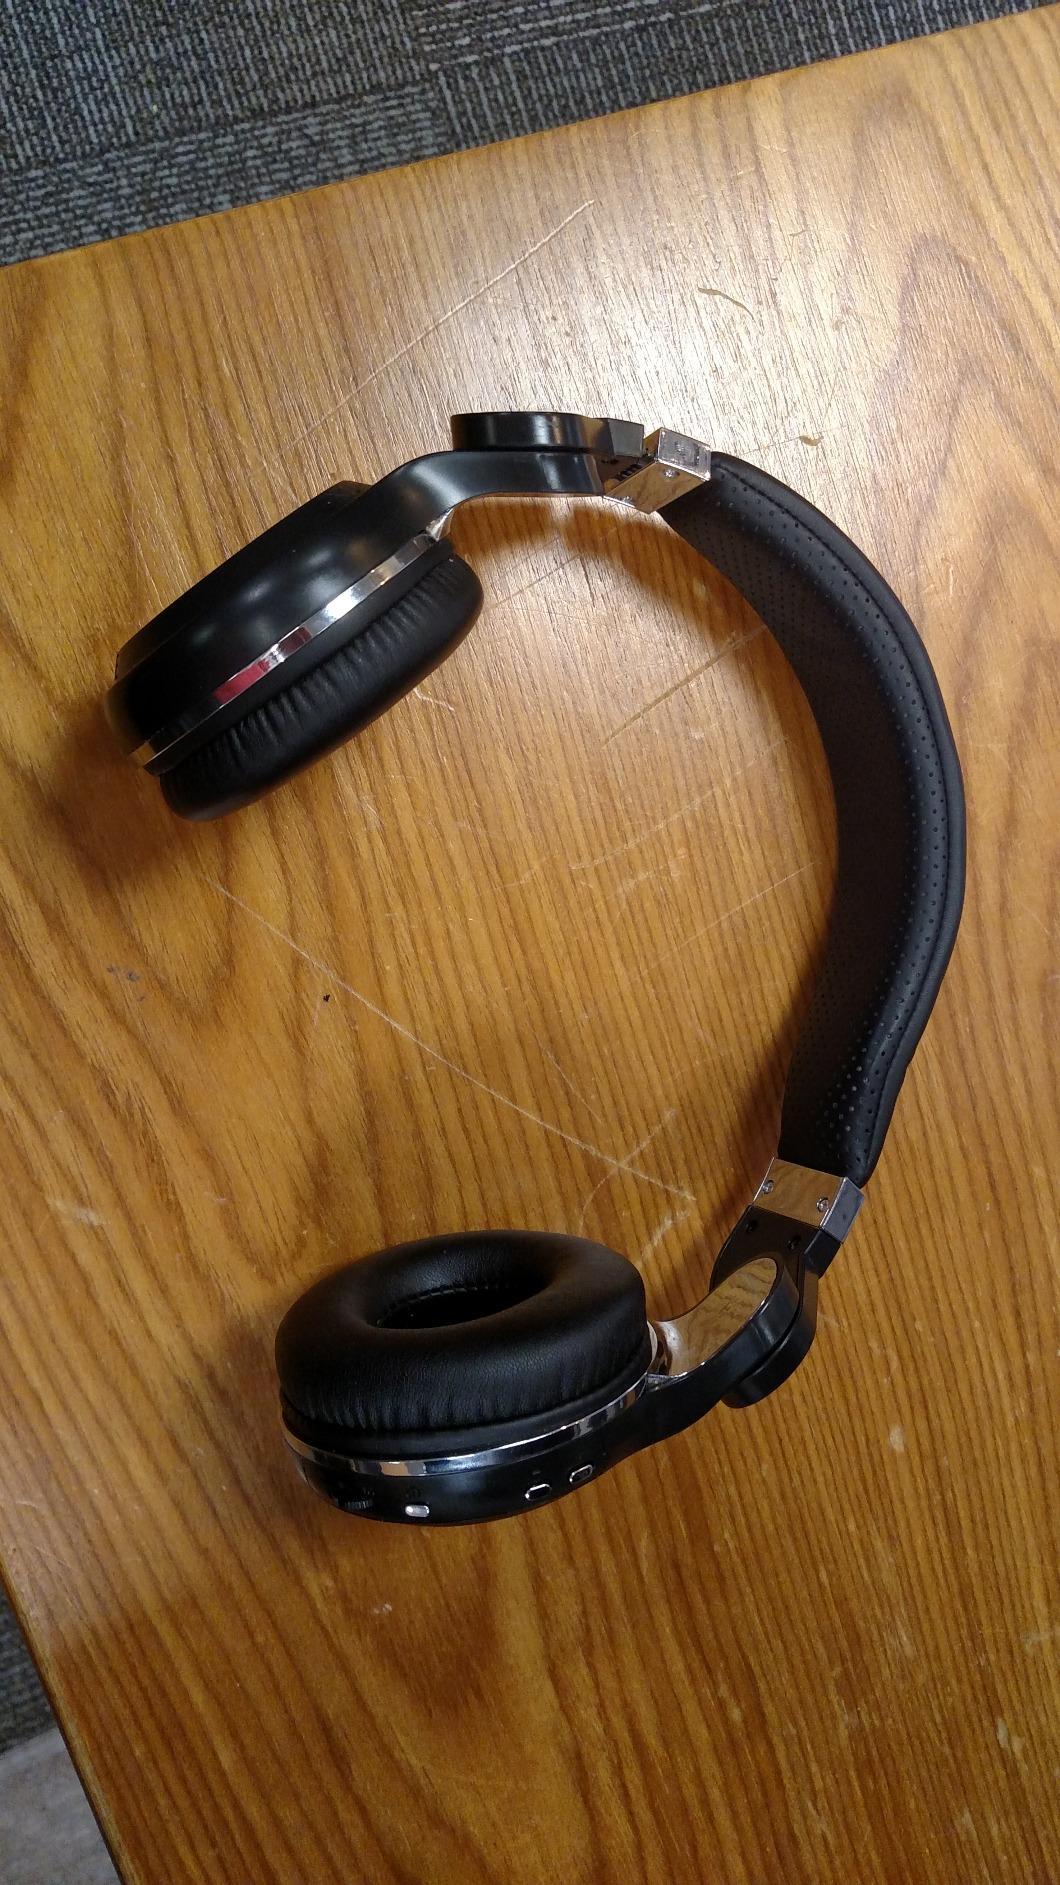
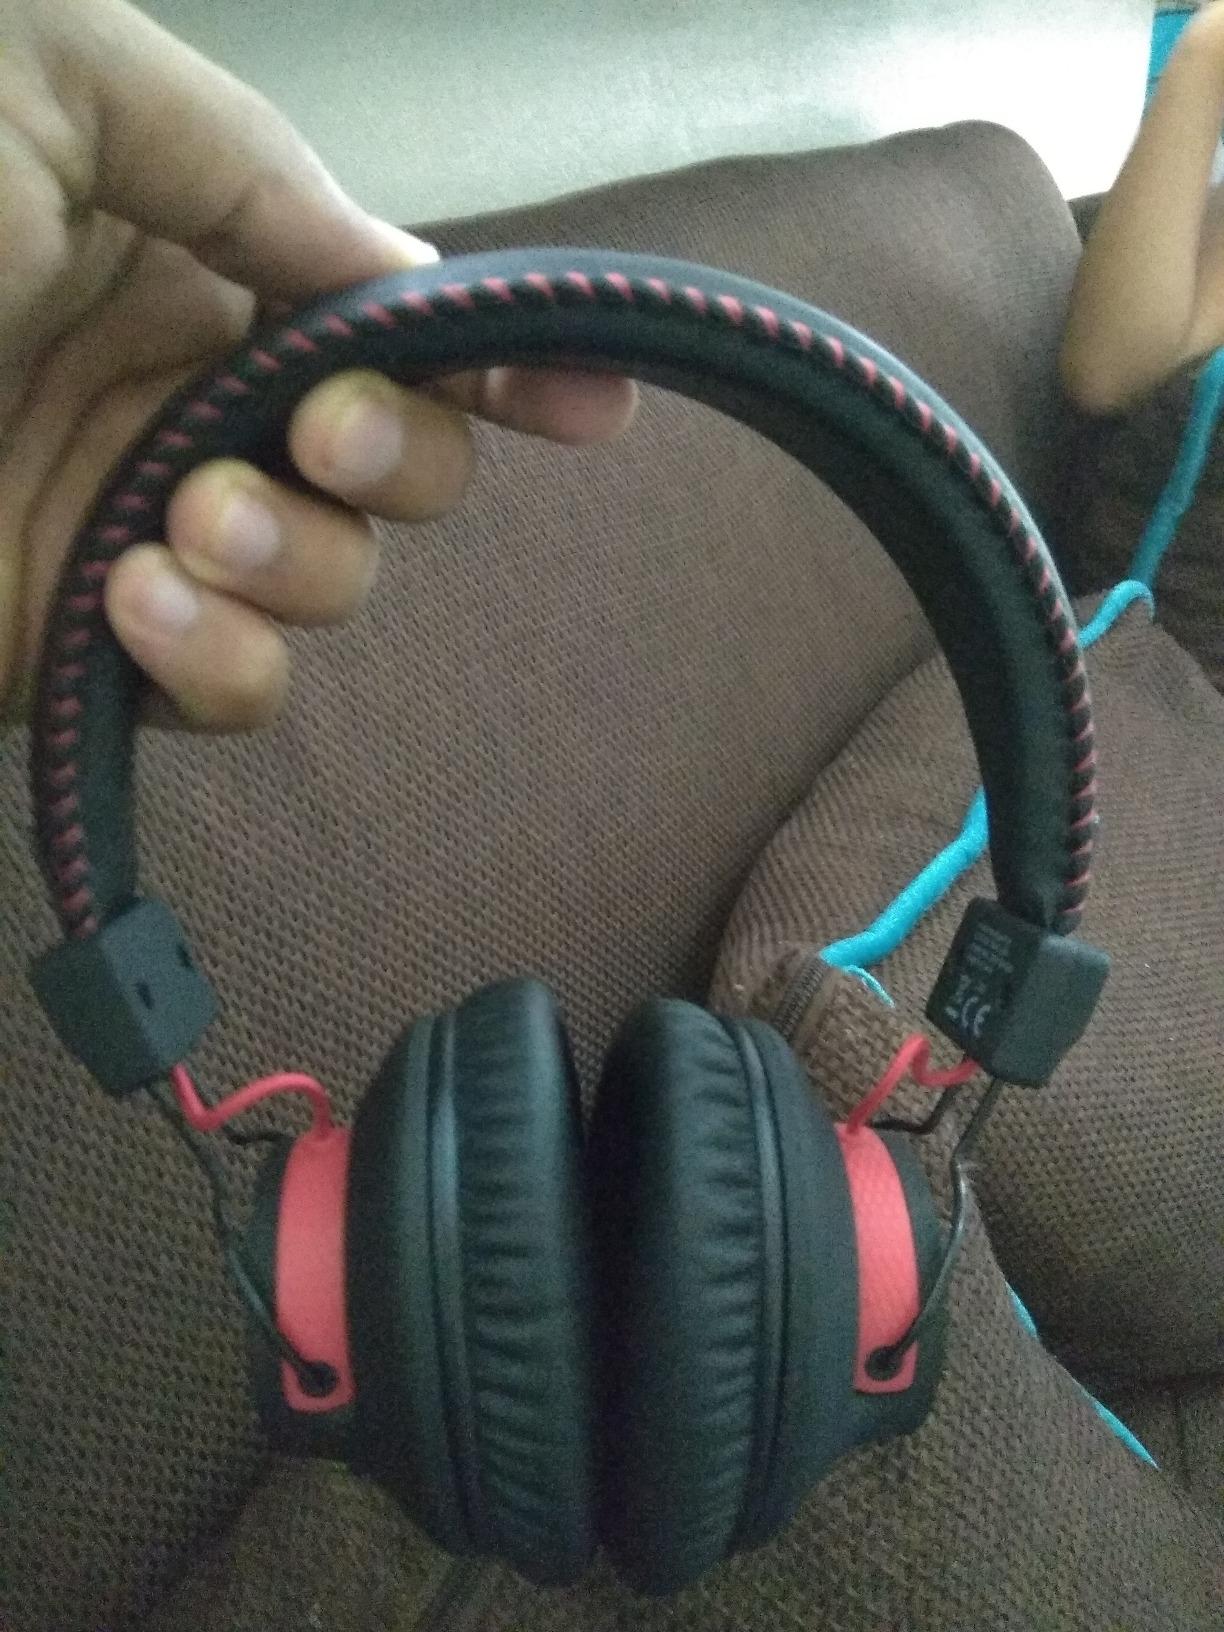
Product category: headphones
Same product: no